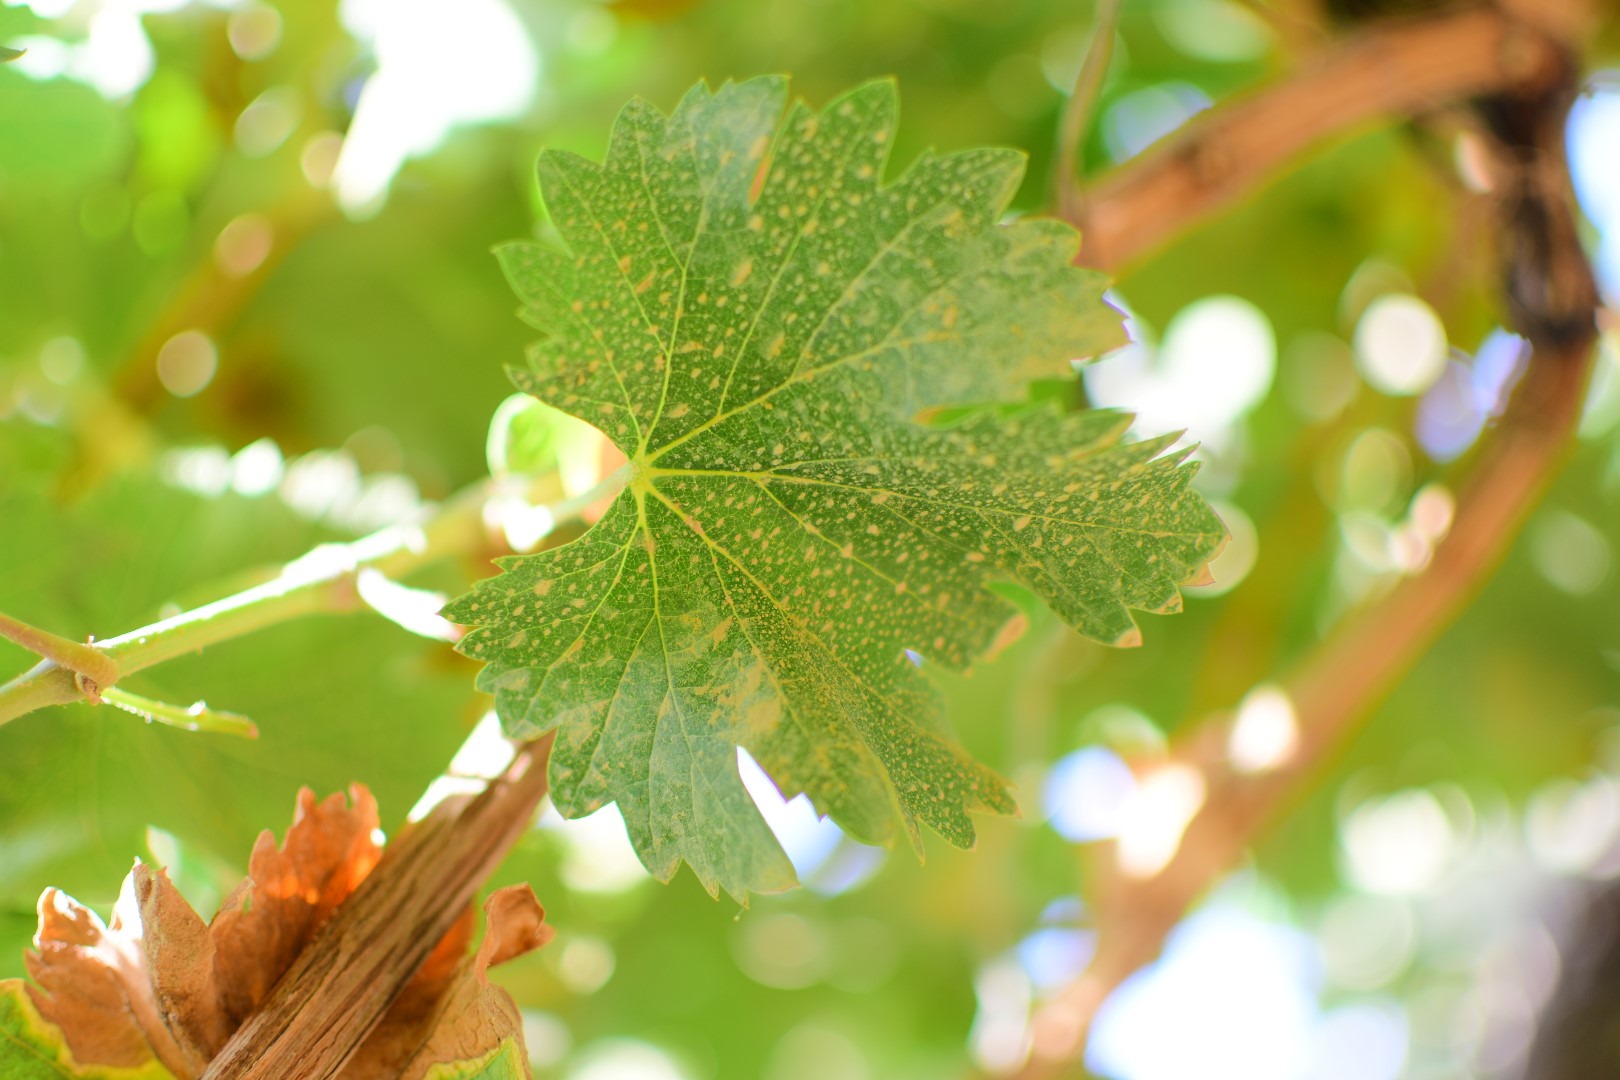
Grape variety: Shdah